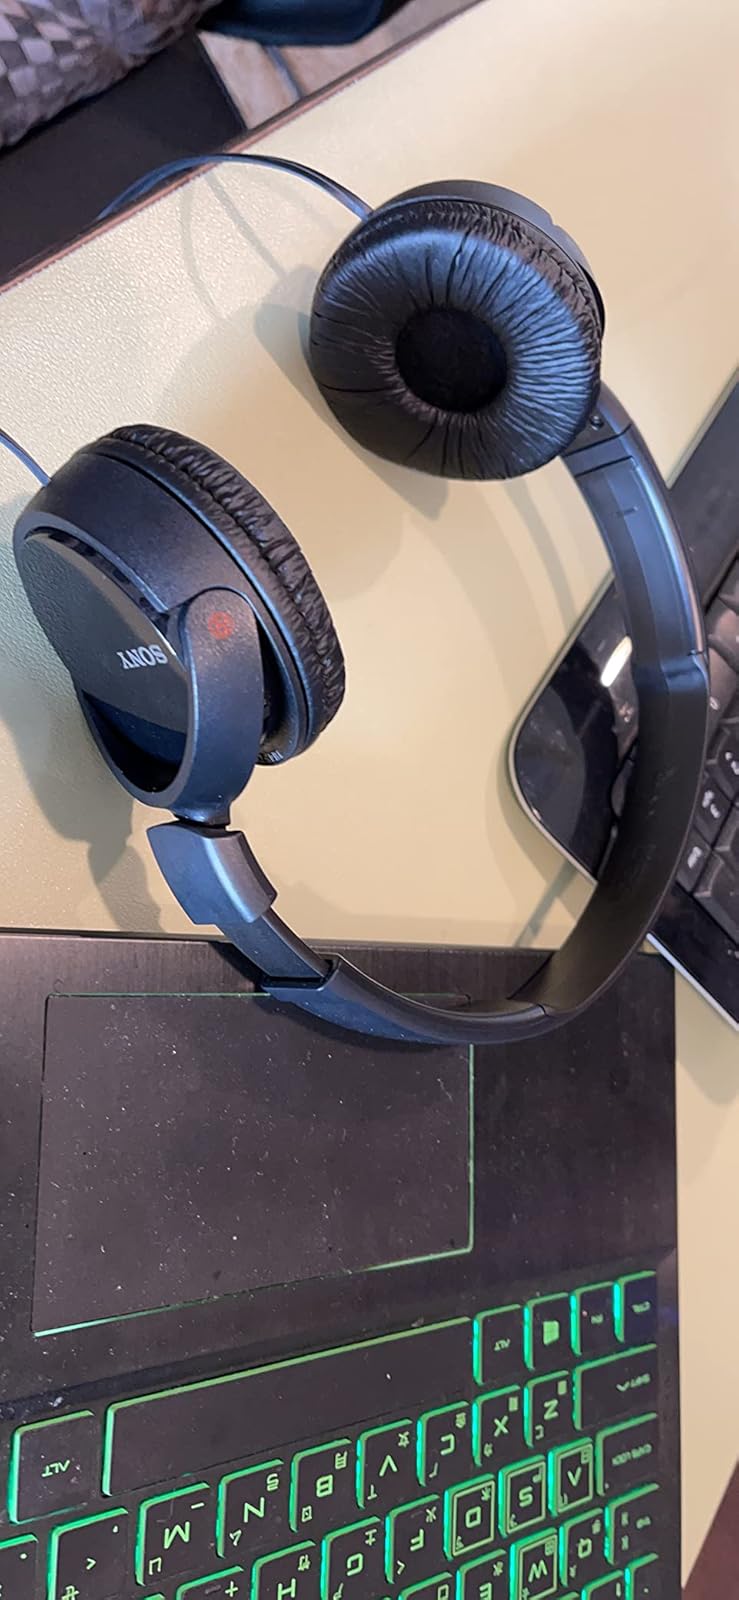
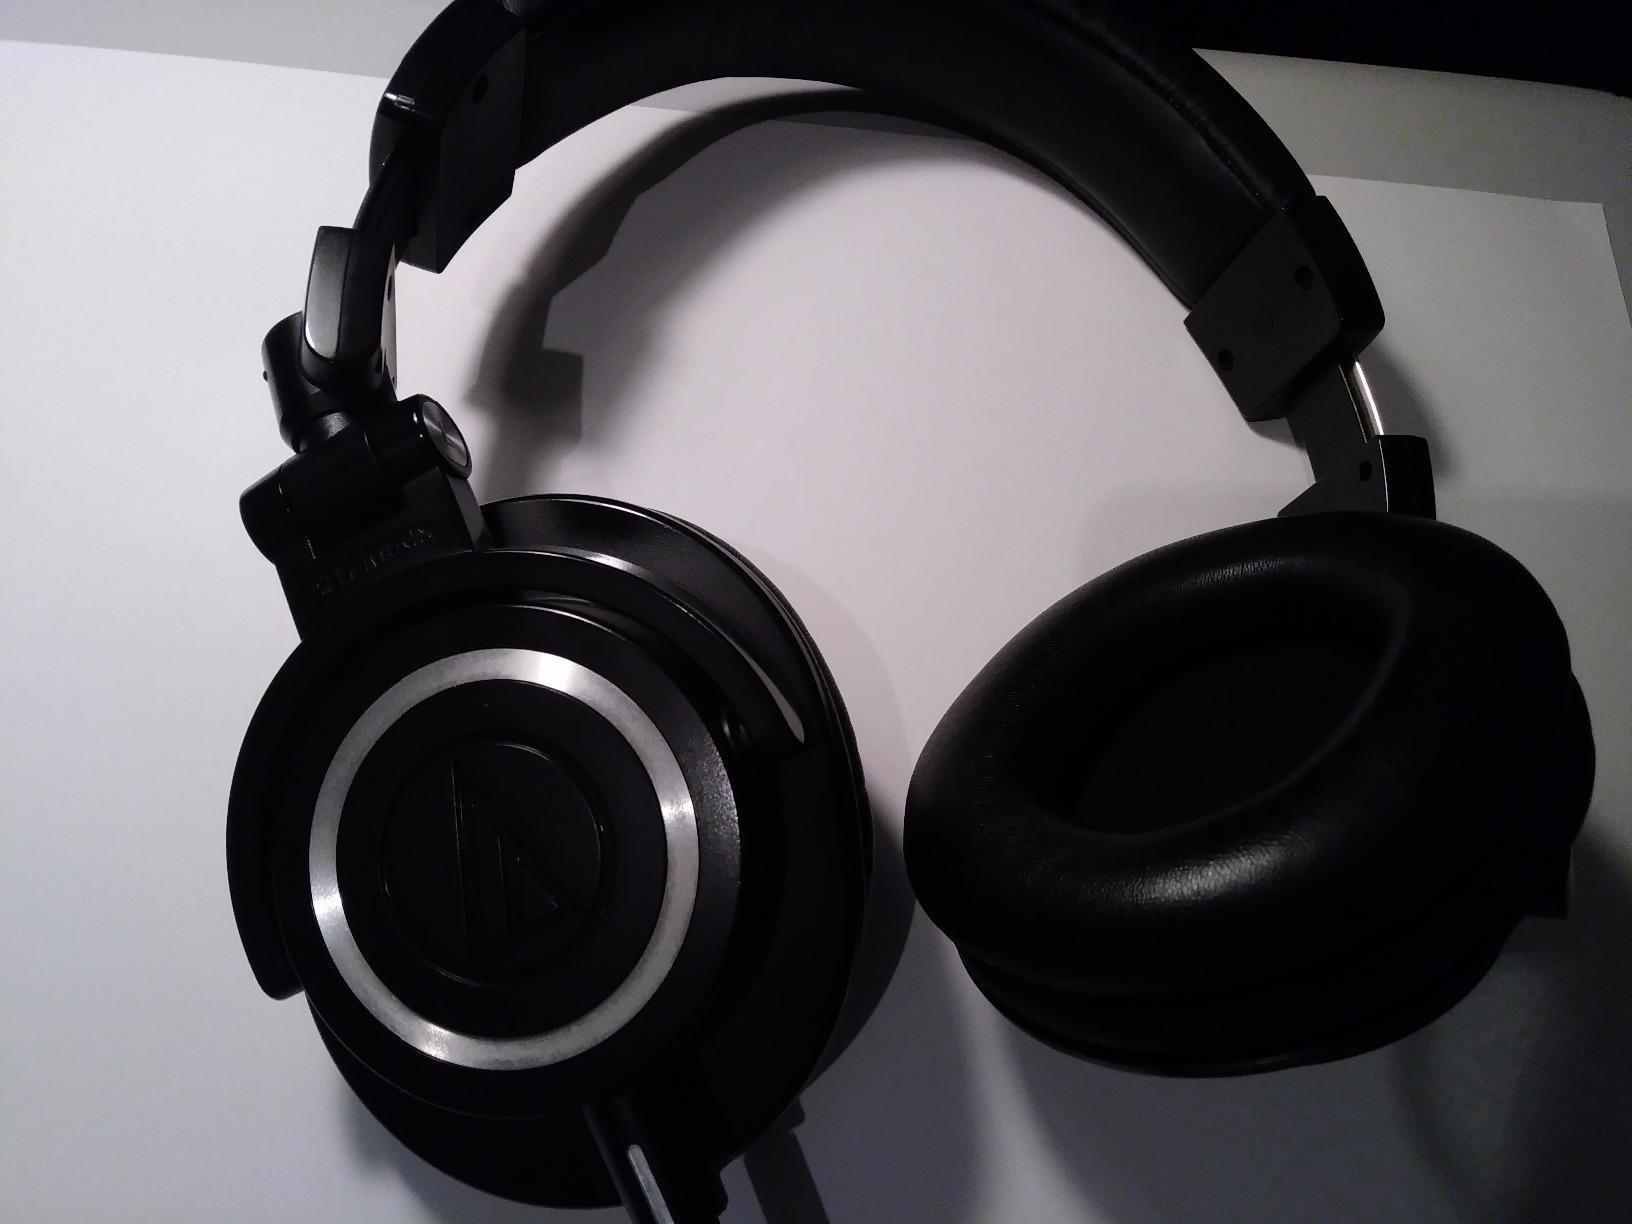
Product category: headphones
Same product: no